Saint Helena scrub and woodlands

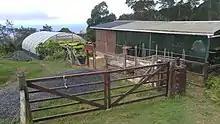
Endemic plant nursery in Peaks National Park

Peaks National Park was created in 1996, and protects 81 hectares on the central ridge of the island, including the island's three highest peaks, Diana's Peak, Cuckold Point, and Mount Actaeon. The park protects forests of black cabbage tree ("Melanodendron integrifolium") and other native plants. The park has an endemic plant nursery that propagates island native plants.